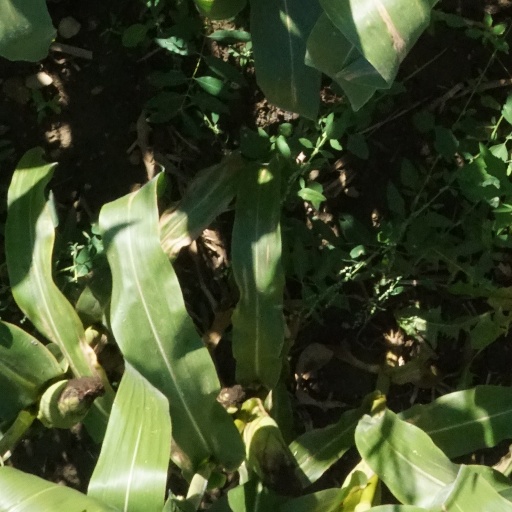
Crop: maize; corn